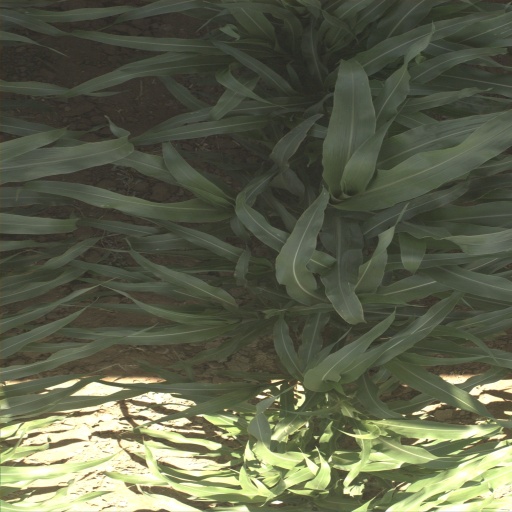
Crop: sorghum